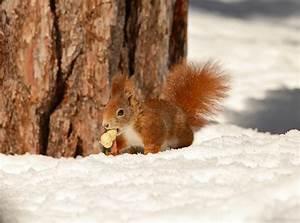
squirrel